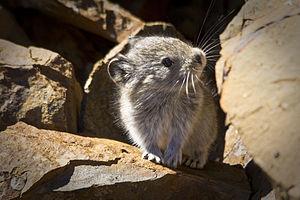
Le pika à collier est un petit mammifère de la famille des Ochotonidae et de l'ordre des lagomorphes, regroupant aussi les lièvres et les lapins. Il vit principalement dans les rocheuses et les régions montagneuses de l'ouest du Canada et du centre et l'est de l'Alaska. Très proche de son cousin le pika américain, il est grandement menacé par les changements climatiques. Le pika à collier occupe la majeure partie de son été à remplir son garde-manger avec de nombreux végétaux pour pouvoir survivre tout l'hiver, puisque c'est une espèce qui n'hiberne pas. Il est ainsi sensible aux étés et aux hivers les plus chauds, la neige lui offrant notamment une protection contre les prédateurs. Certains individus ont parfois été vu en train de se nourrir d'autres animaux pour trouver une source viable de protéine et de matière grasse. La période d'accouplement se trouve entre mai et juin, avec une ou deux portées par an, les jeunes attendant l'année suivante pour à leur tour s'accoupler, préférant se préparer à l'hiver.